Deforestation in Brazil

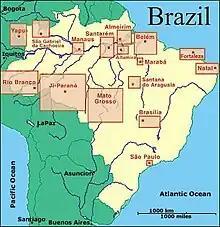
Areas of large scale atmosphere-biosphere experiments in Amazonia aim to monitor and regulate the impact of deforestation on the atmosphere.

Exploitation of forests for mining activities such as gold mining has also significantly increased the risk of mercury poisoning and contamination of the ecosystem and water. Mercury poisoning can affect the food chain and affect wildlife both on land and in the rivers. It can also affect plants and the crops of farmers trying to farm forest areas. Pollution may result from mine sludge and affect the functioning of the river system when exposed soil is blown in the wind and can have a significant impact on aquatic populations further affected by dam building in the region. Dams may have a profound impact on migrating fish and ecological life and leave plains prone to flooding and leaching.